Siva Chinnatamby

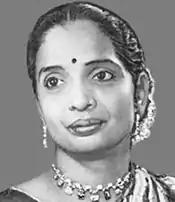
Siva Chinnatamby

Siva Chinnatamby (c.1923 - 2000) was a Sri Lankan obstetrician who pioneered the use of modern contraceptives in the country.